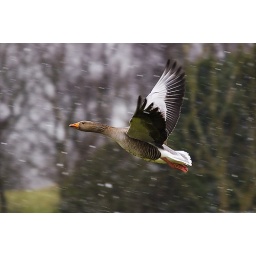
bloody cold day in glasgow but the snow was very nice for flying birds